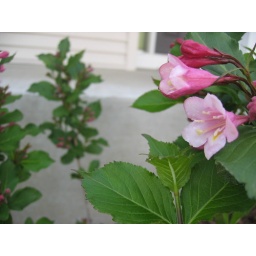
flowers and landscaping at our house in shakopee